Xavier Haegy

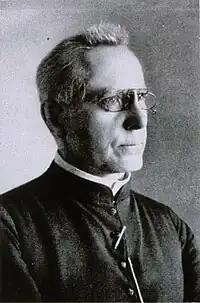
Xavier Haegy

Xavier Joseph Haegy (December 2, 1870, Hirsingue – May 11, 1932) was an Alsatian priest, journalist and politician. A staunch proponent of Alsatian regionalism, Haegy was a major media proprietor in Alsace and was elected deputy of the Zentrumspartei in 1913–18.